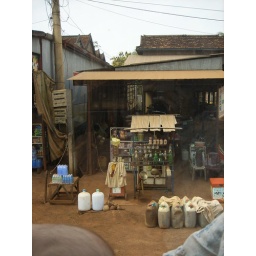
Our driver lugged one of those plastic containers over to the bus and poured it on in.